Revolution Square (Maribor)

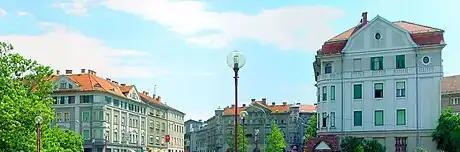
Revolution Square

Revolution Square is a town square in the city of Maribor in Slovenia.